Ida Darling

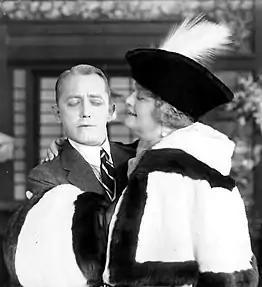
George M. Cohan and Darling in "Broadway Jones" (1917)

Darling appeared in 53 movies from 1913 to 1935. In 1925, she was in the cast of "Irene", a film made by First National Pictures, which starred Colleen Moore. "The Wild Westcotts", a Vine Street Theater comedy of the 1927 season, featured Darling and Glenda Farrell as cast members. Among her films of the sound era is "Lummox" (1929).